Herbert Schmertz

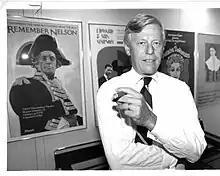
Schmertz circa mid 1980s.

Schmertz was first employed by Mobil as "manager of the corporate labor relations department" in 1966. He was later promoted to "manager of corporate planning coordination" in 1968, then to "vice president for public affairs" in 1969 and "president of Mobil Shipping and Transportation Co." in 1973, before choosing to return to his previous vice president position in 1974. He first joined the Mobil company board after his promotion in 1969 and was also elected to the Mobile Oil company board in 1976.